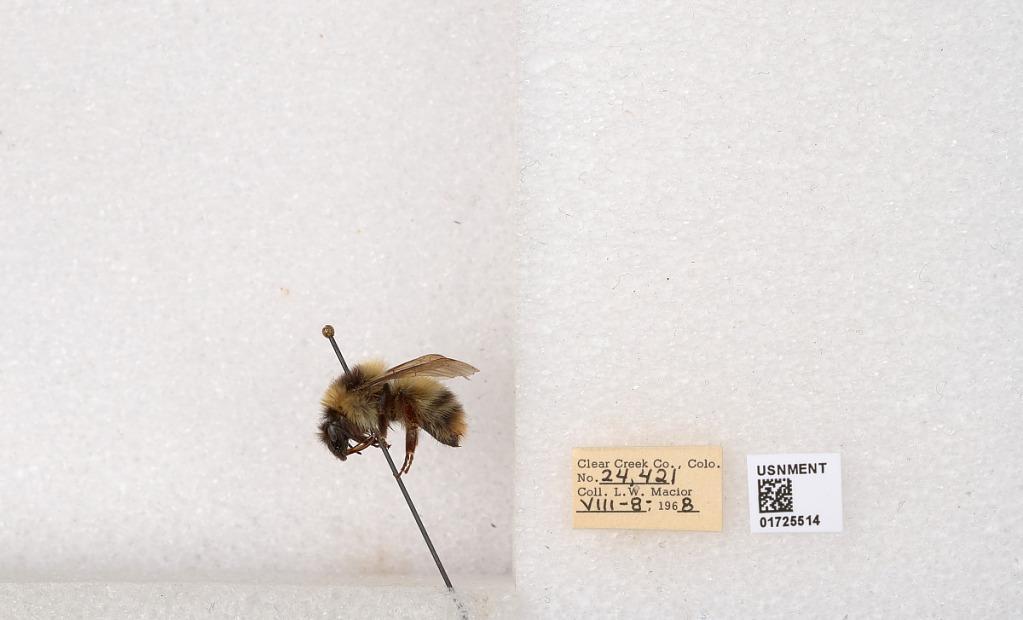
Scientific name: Bombus kirbyellus
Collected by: L. Macior
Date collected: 1968-8-8
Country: United States
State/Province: Colorado
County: Clear Creek
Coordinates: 39.6891, -105.644